David Kelly (weapons expert)

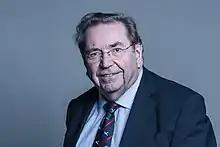
David Chidgey, who put questions to Kelly that had been provided by Gilligan

Kelly was interviewed twice by his employers—on 3 and 7 July; they concluded that he may have been Gilligan's source, but that Gilligan may have exaggerated what Kelly said. A decision was taken that no official action was to be taken against Kelly. He was also advised that, with journalists pressing for further information, it was possible his name would emerge in press reports. Reports in "The Times" by the journalist Tom Baldwin on 5 and 8 July gave significant hints on the identity of Gilligan's source. At a meeting chaired by Blair on 8 July it was agreed that a statement should be released that stated a member of the MoD had come forward to say that he was the source. It was also agreed that Kelly's name would not be released to journalists, but if someone guessed who it was, they were allowed to confirm it. Kevin Tebbit, the permanent secretary at the MoD—Kelly's ultimate superior at the department—arrived at the end of the meeting and was unable to provide any input. At 5:54 pm on 8 July the government statement was released. Without naming Kelly, it said a member of the MoD had come forward to admit that he had met Gilligan at an unauthorised meeting a week before Gilligan's broadcast. The statement said that this MoD employee was not in a position to comment on Campbell's role in the 45 minute issue as he had not helped draw up the intelligence report and had not seen it. At 5:50 pm the following day a journalist from "The Financial Times" guessed Kelly's name correctly; a journalist from "The Times" did so soon afterwards after nineteen failed guesses.